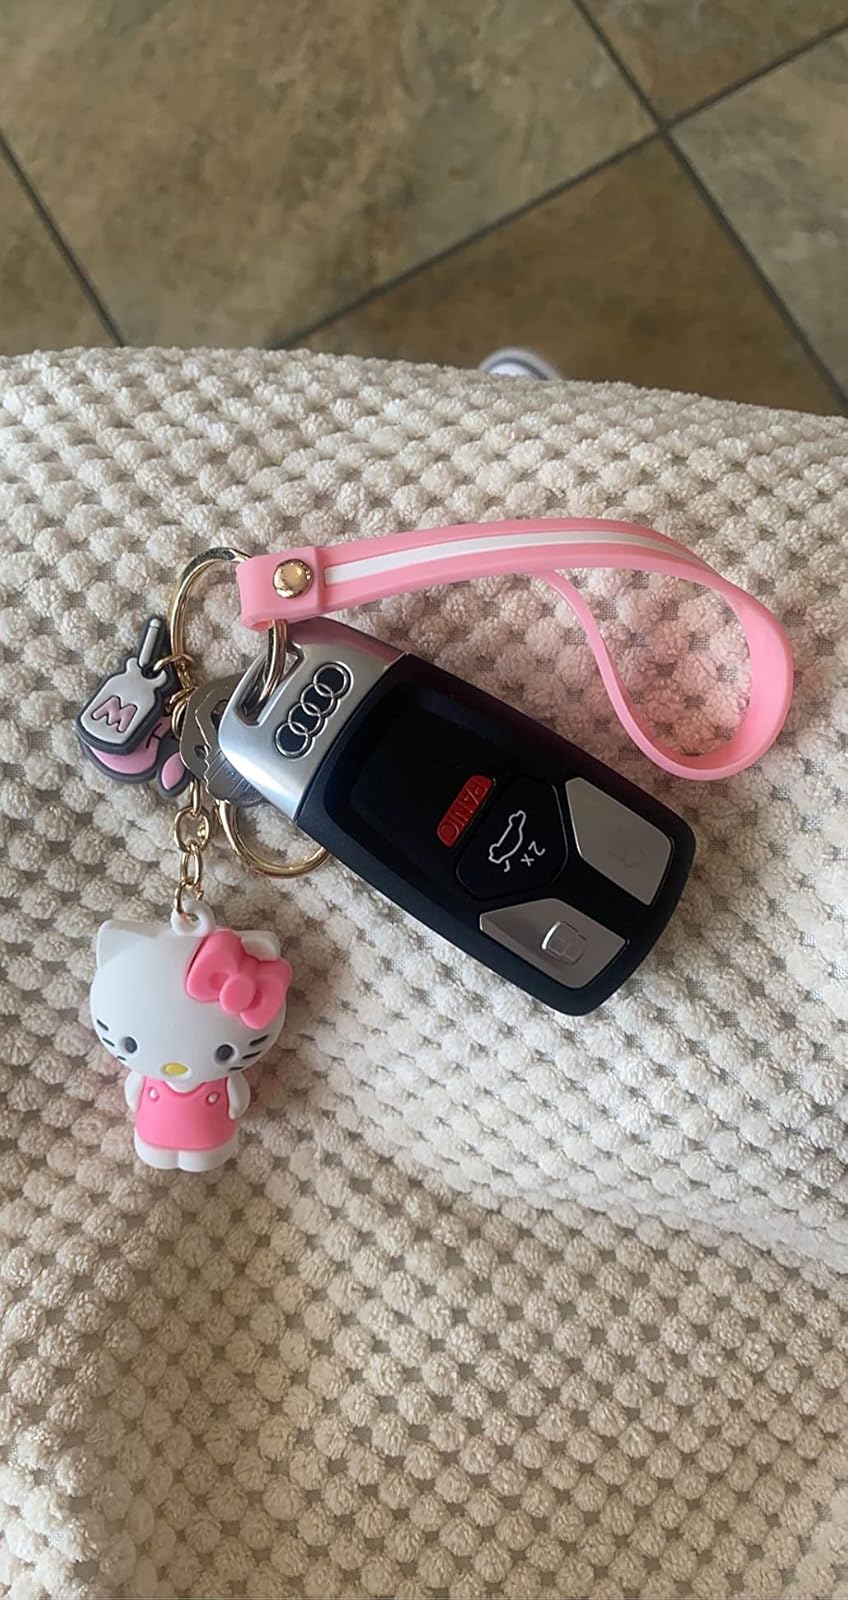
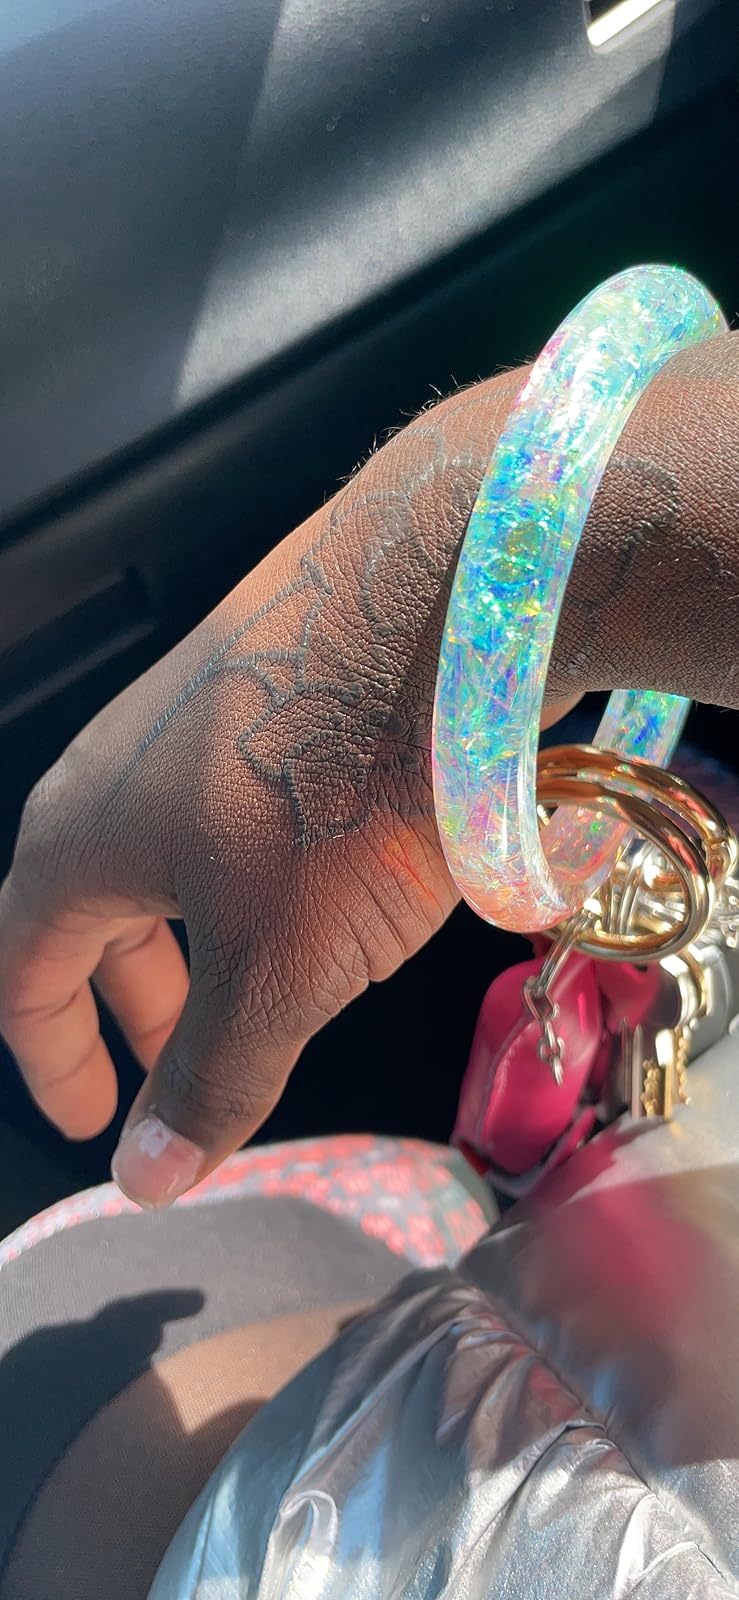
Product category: accessories_keychain
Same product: no